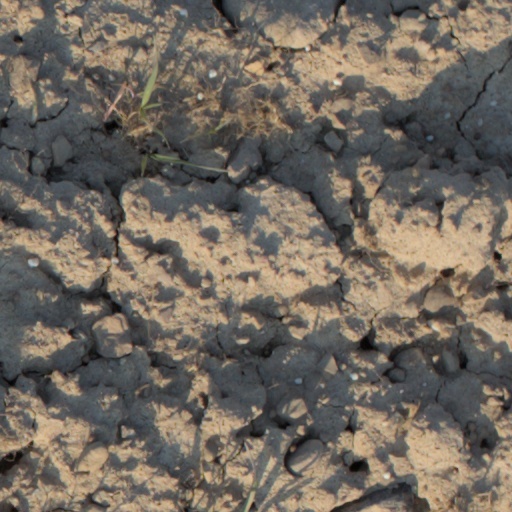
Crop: wheat